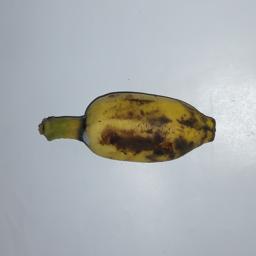
Banana variety: Champa Kola